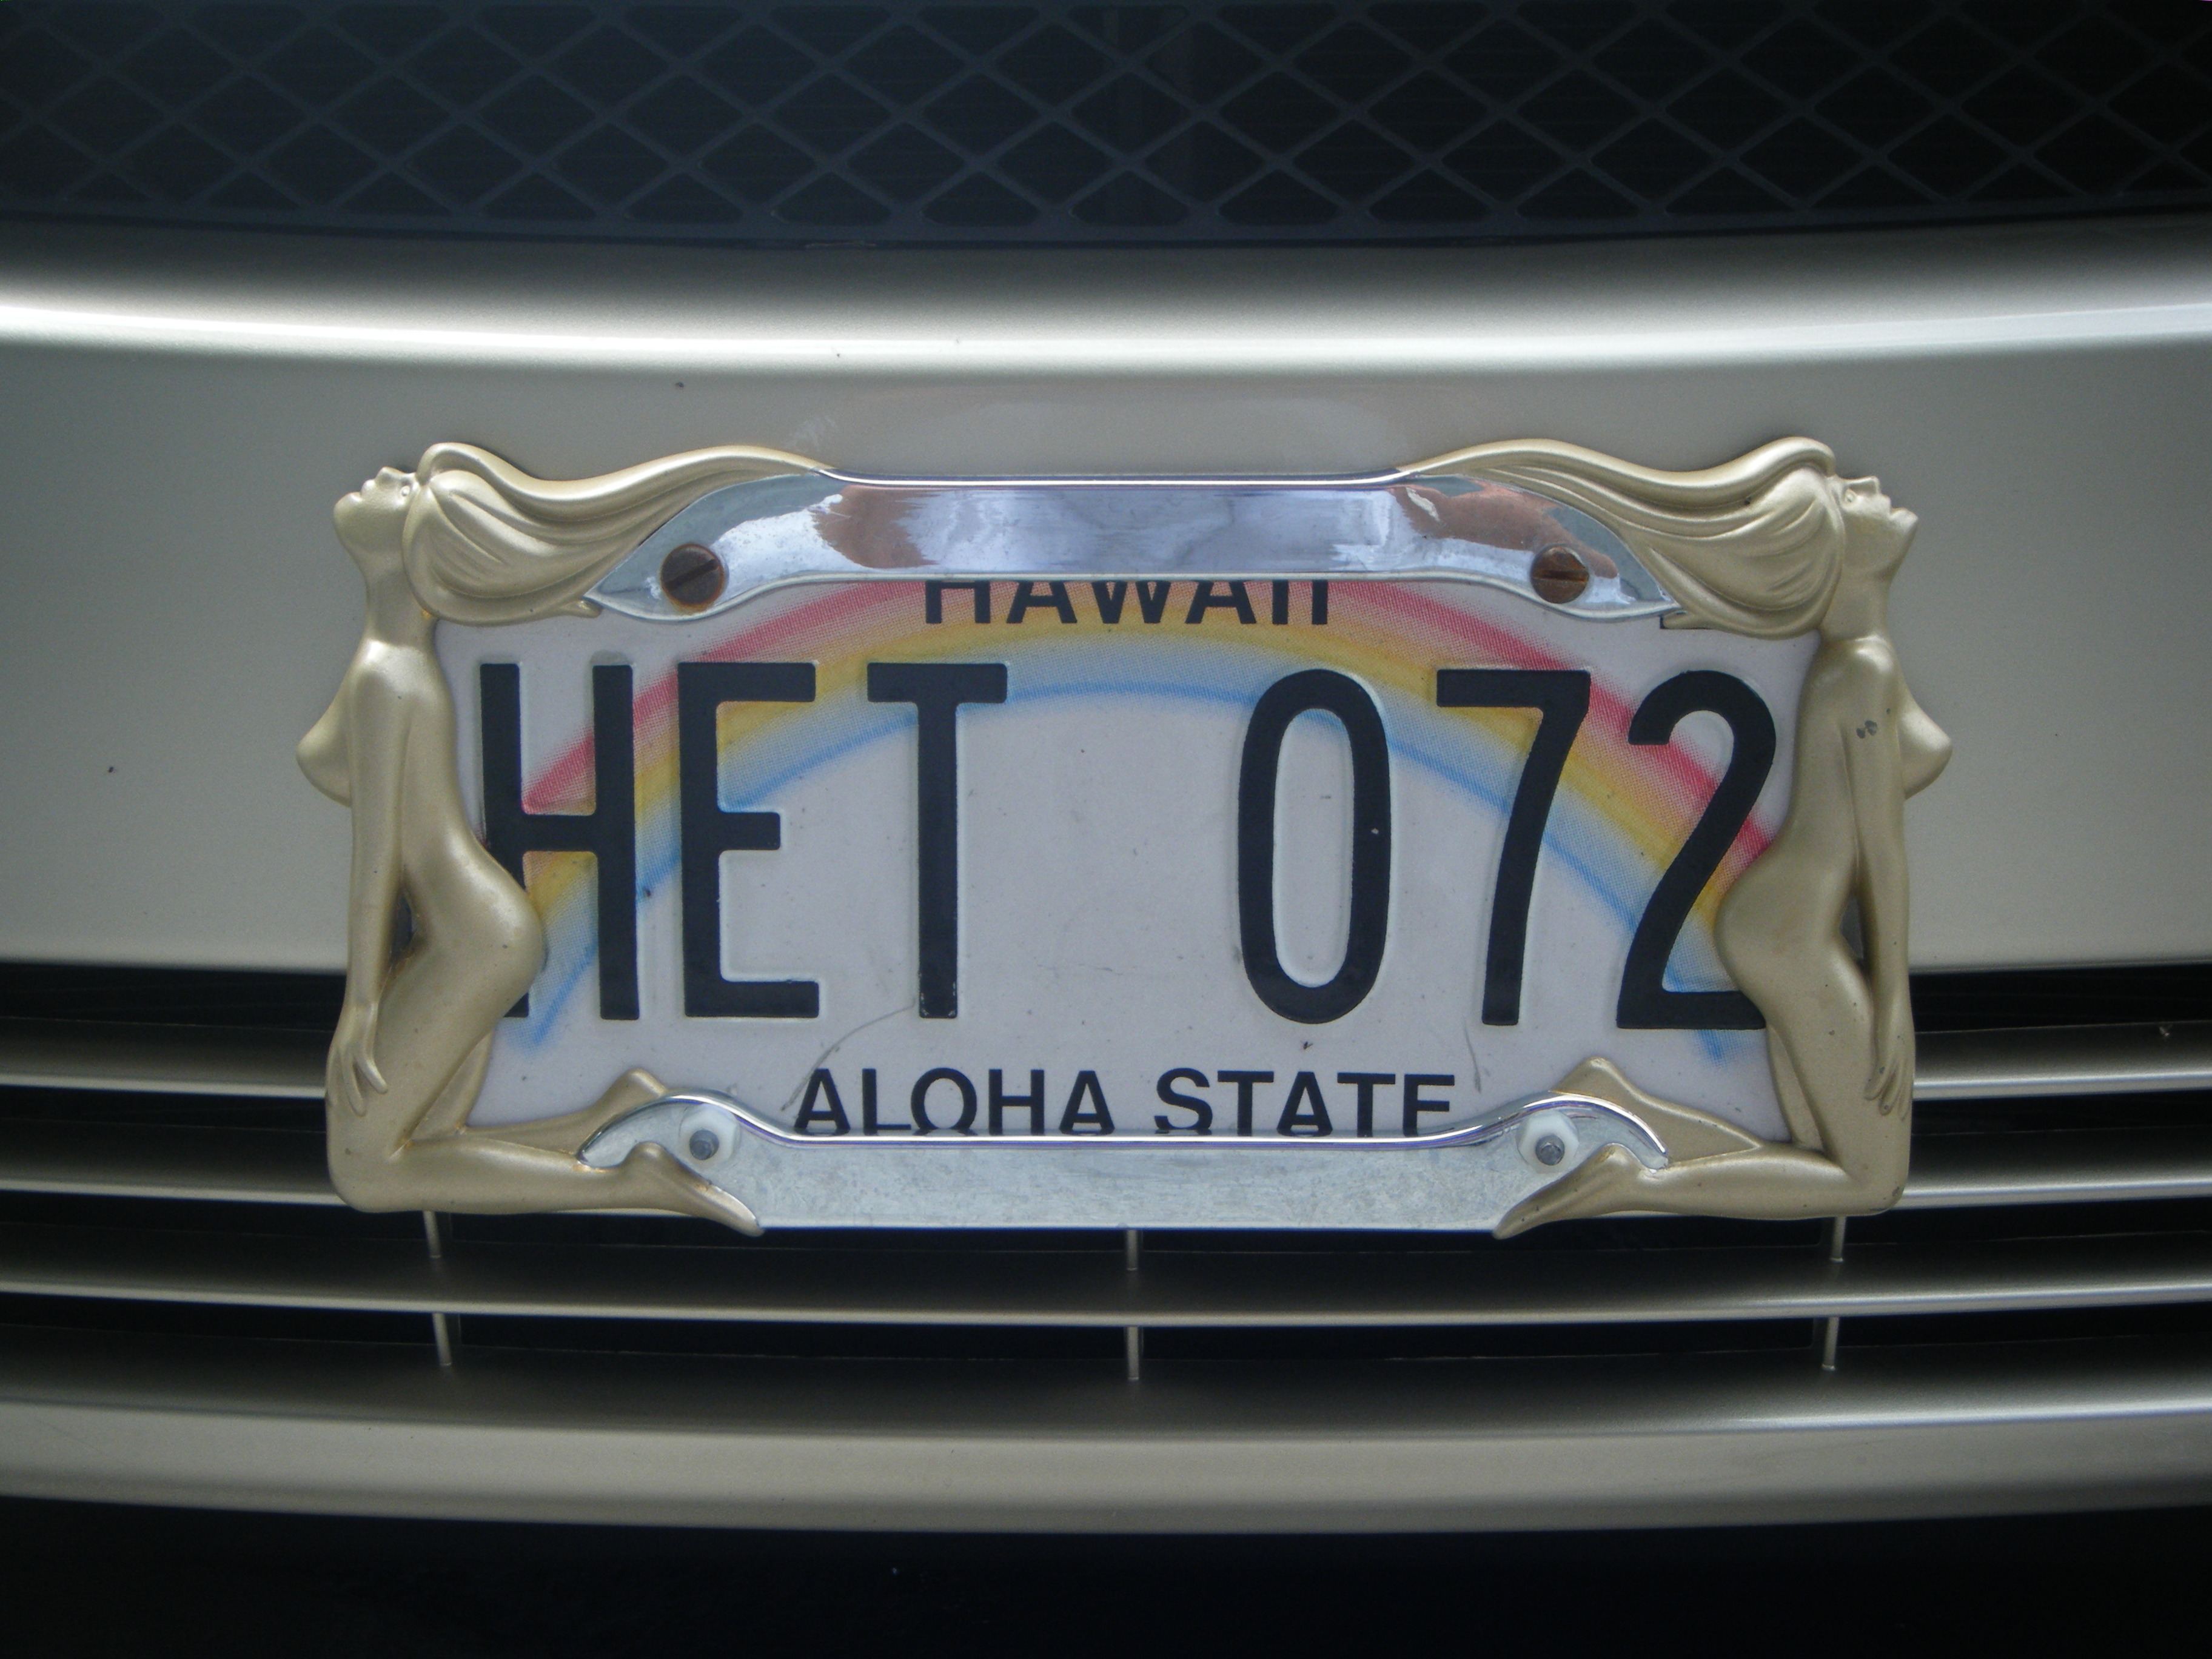
car, window, vehicle, symbol, hawaii, license plate, bumper, automotive exterior, vehicle registration plate, big iland, aloha state